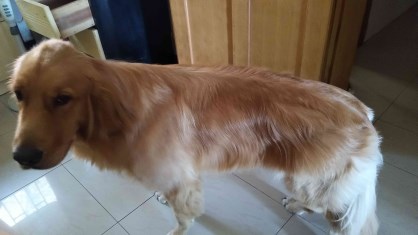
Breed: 5355-n000126-golden_retriever